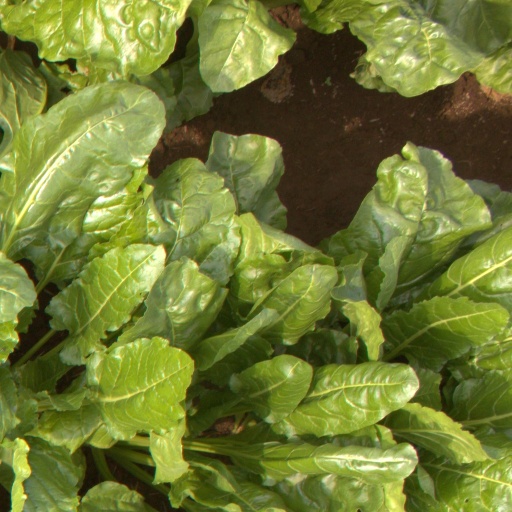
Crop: sugar beet